Gods of Manhattan

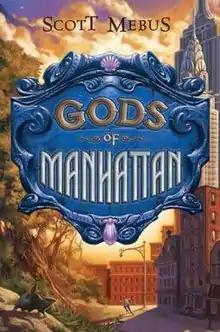
First edition

Gods of Manhattan is a 2008 children's novel by Scott Mebus. The book was first released on April 17, 2008 through Dutton Penguin and follows a young boy that has discovered a city that runs parallel to Manhattan.